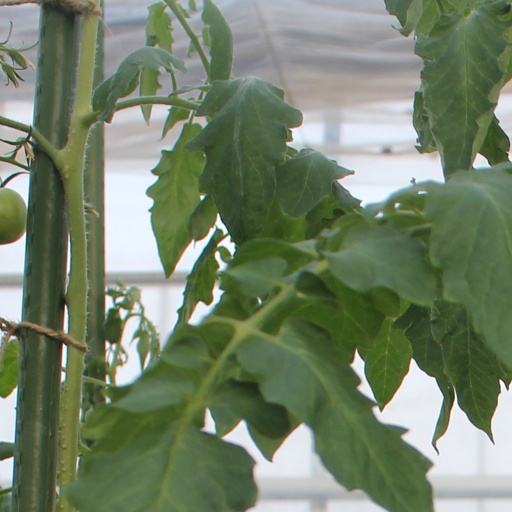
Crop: tomato